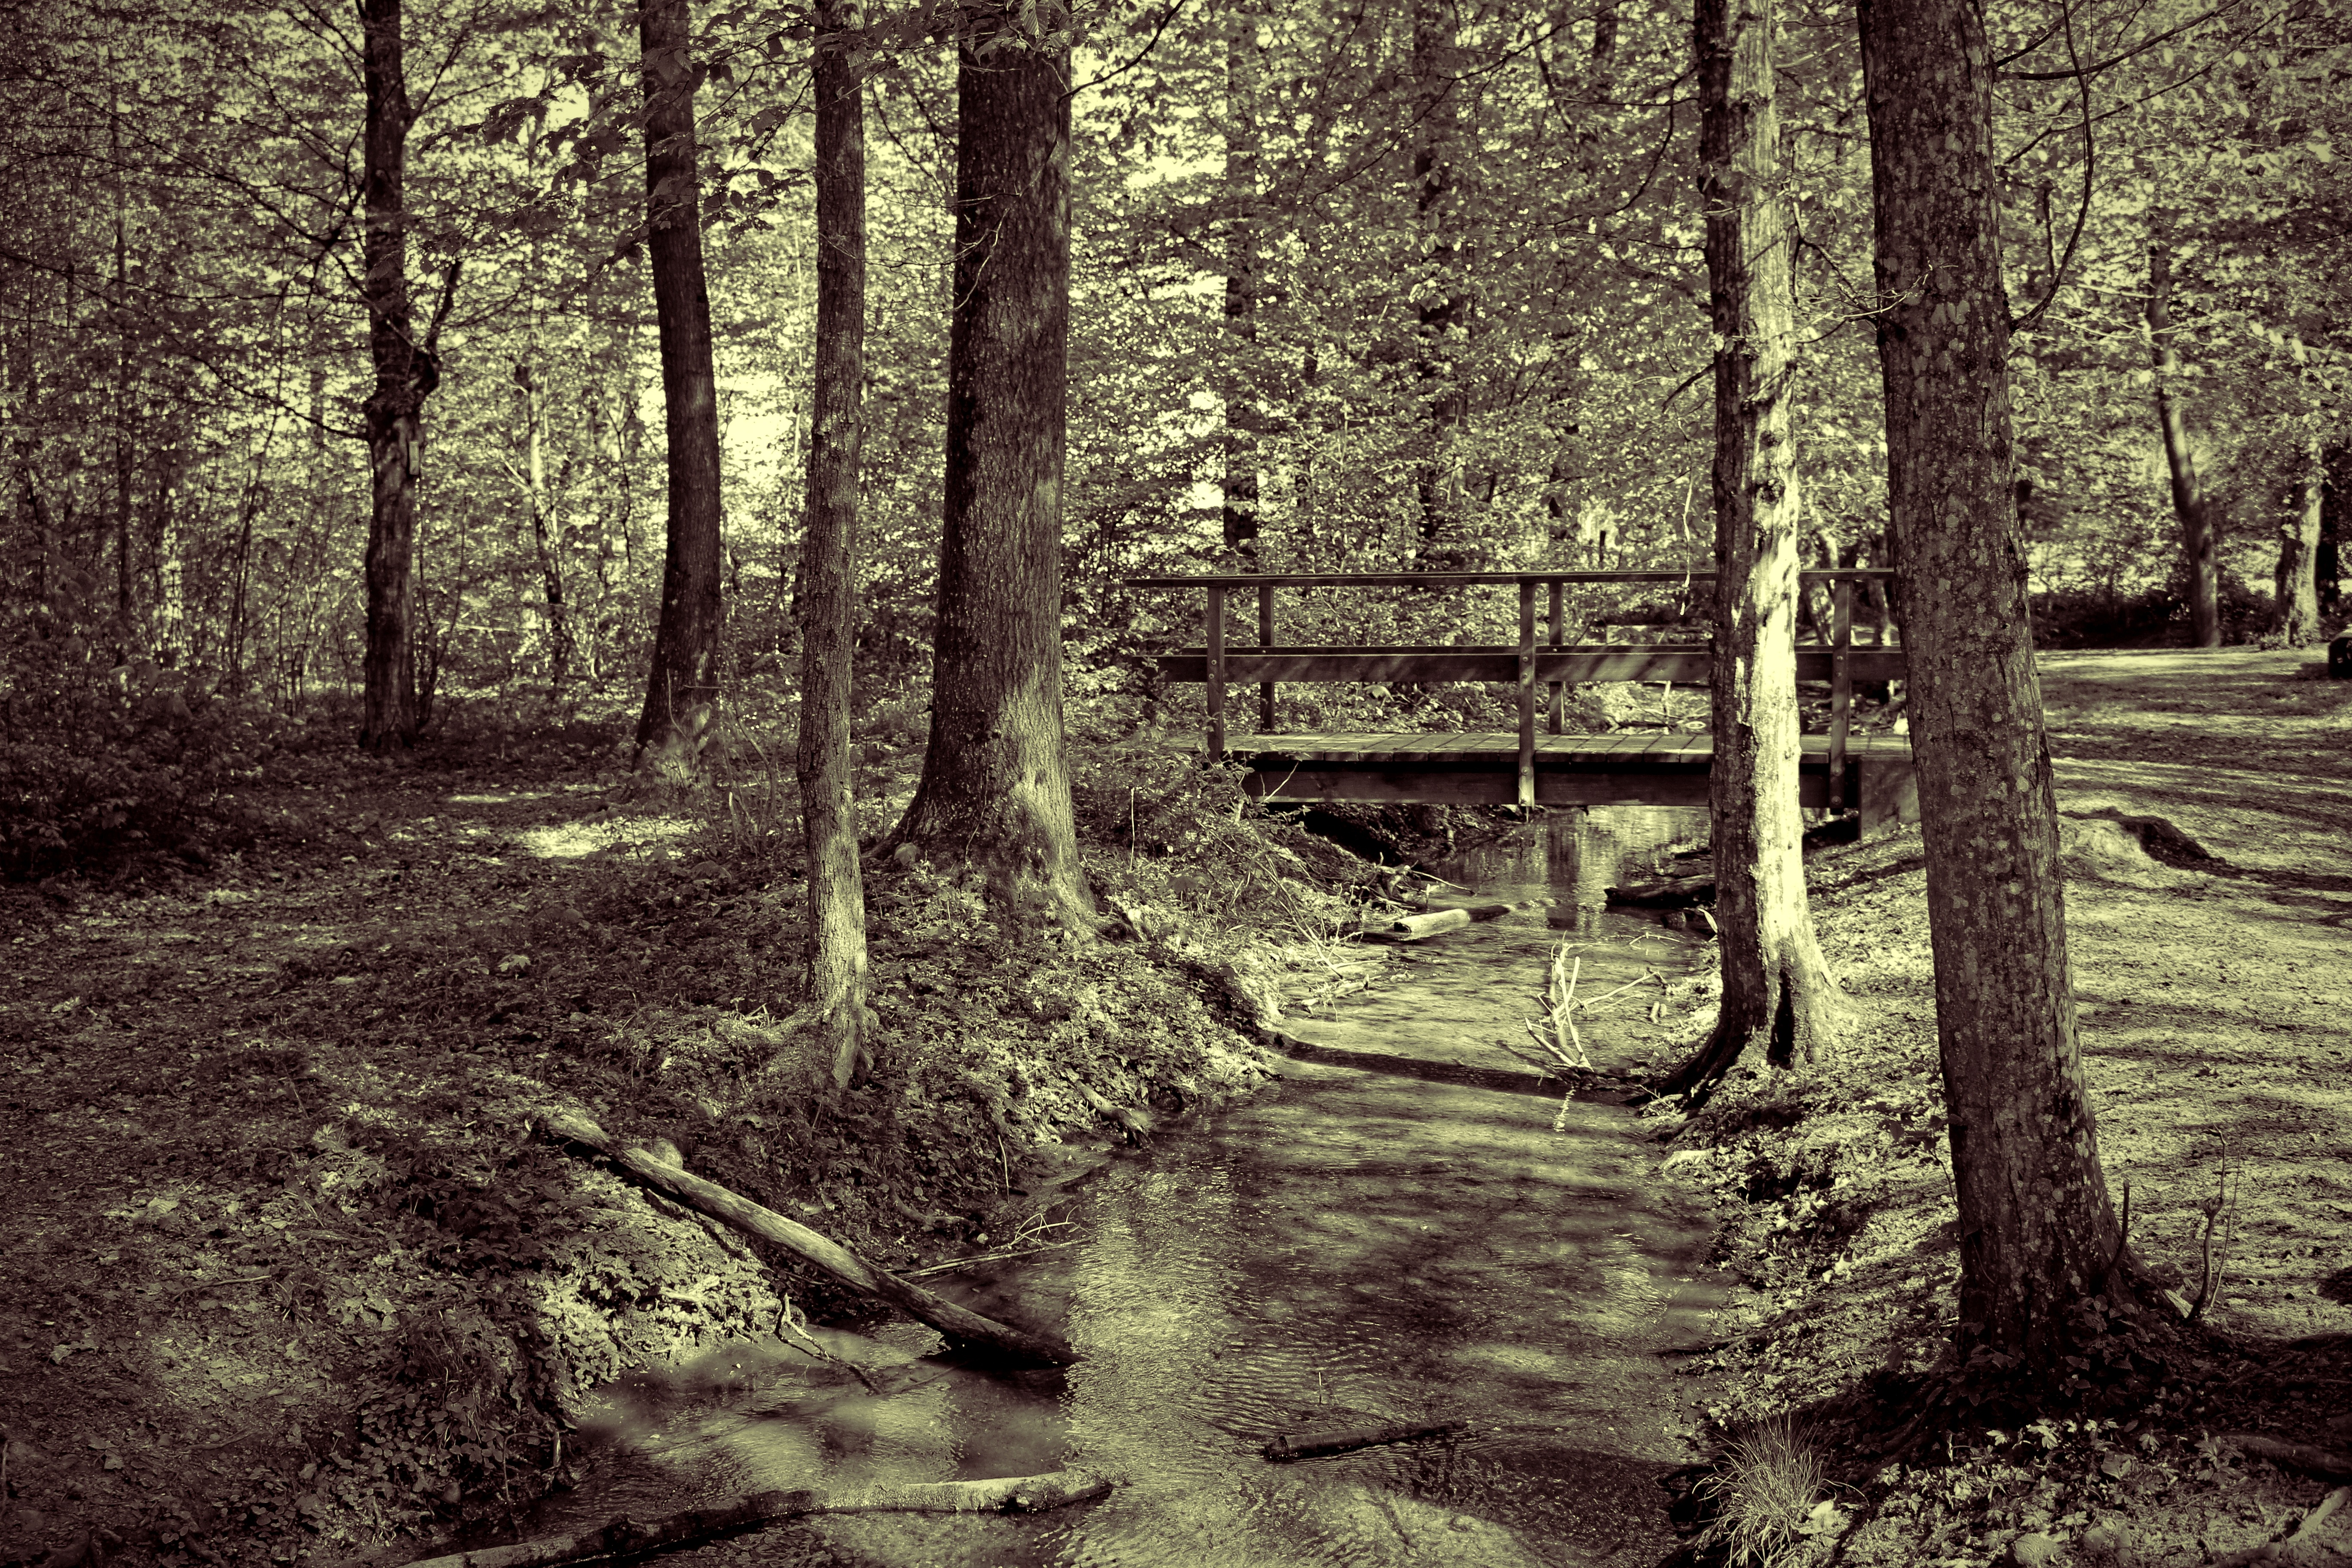
tree, nature, forest, grass, swamp, wilderness, plant, wood, trail, bridge, ground, sunlight, leaf, wave, trunk, atmosphere, moss, bark, pool, log, green, jungle, autumn, monochrome, fitness, tribe, leaves, hdr, earth, wetland, woodland, bach, habitat, ecosystem, mirroring, glade, wellness, rural area, water running, old growth forest, natural environment, geographical feature, woody plant, temperate coniferous forest